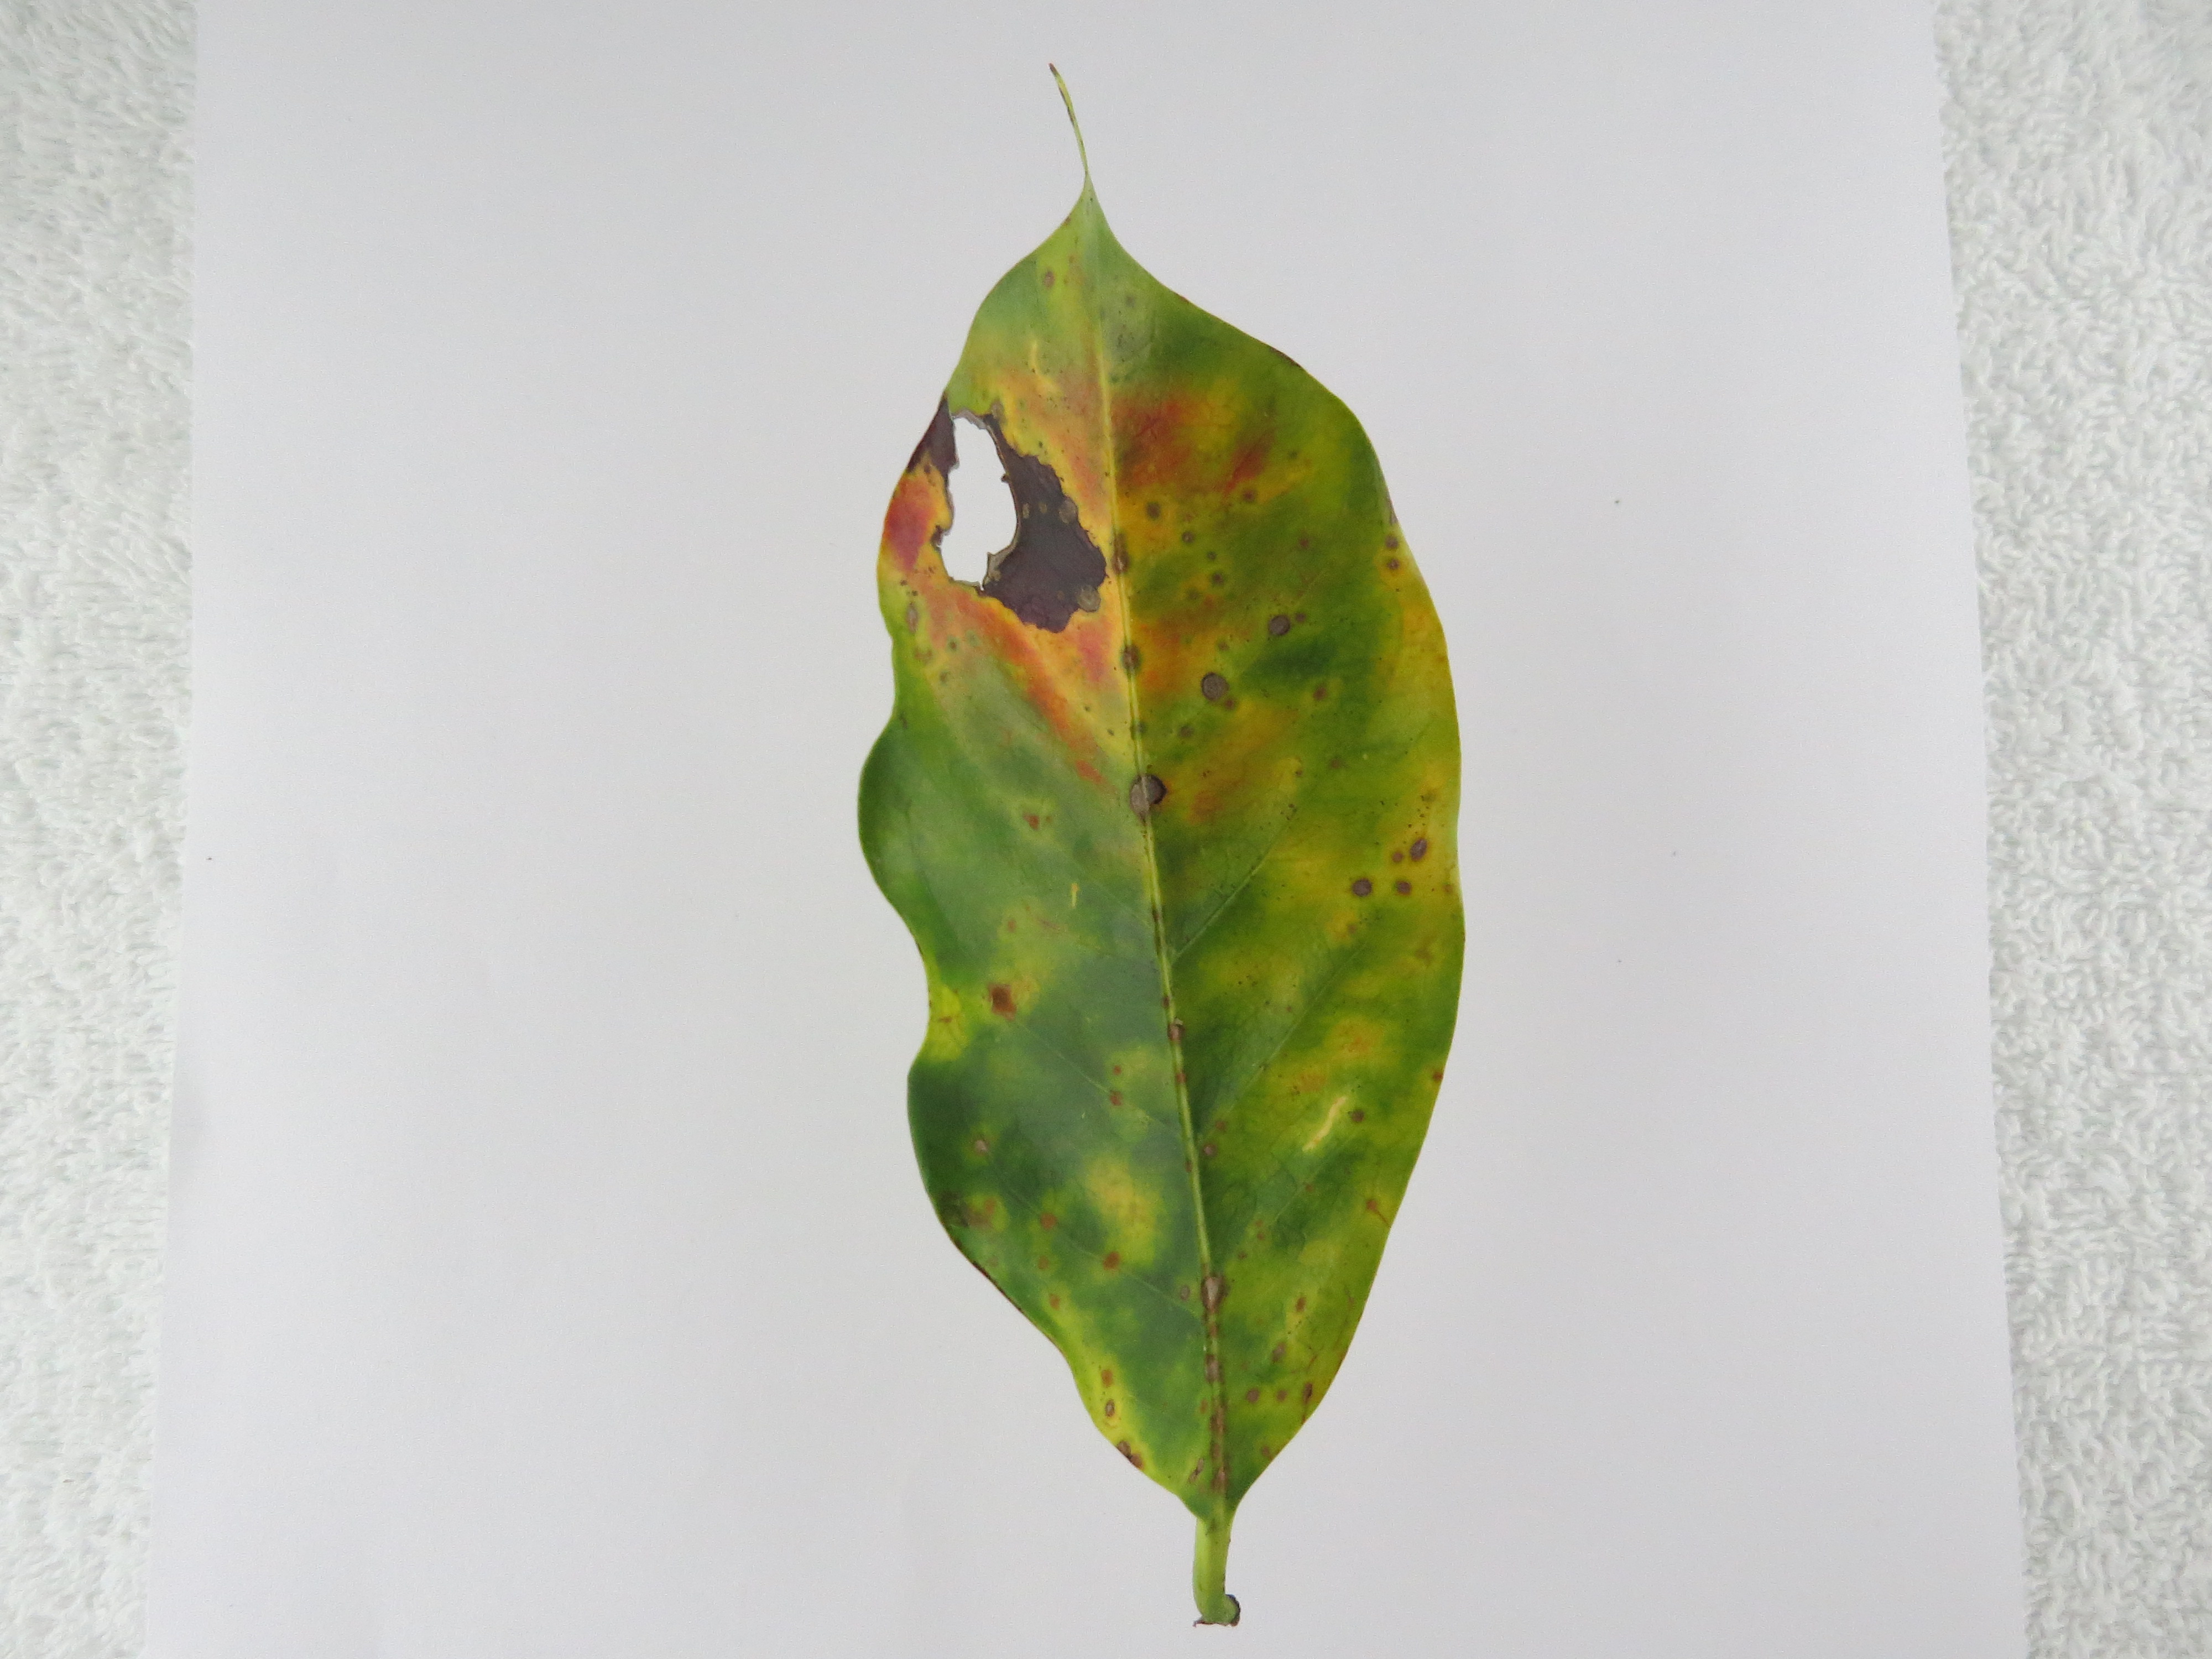
Label: phosphorus-P